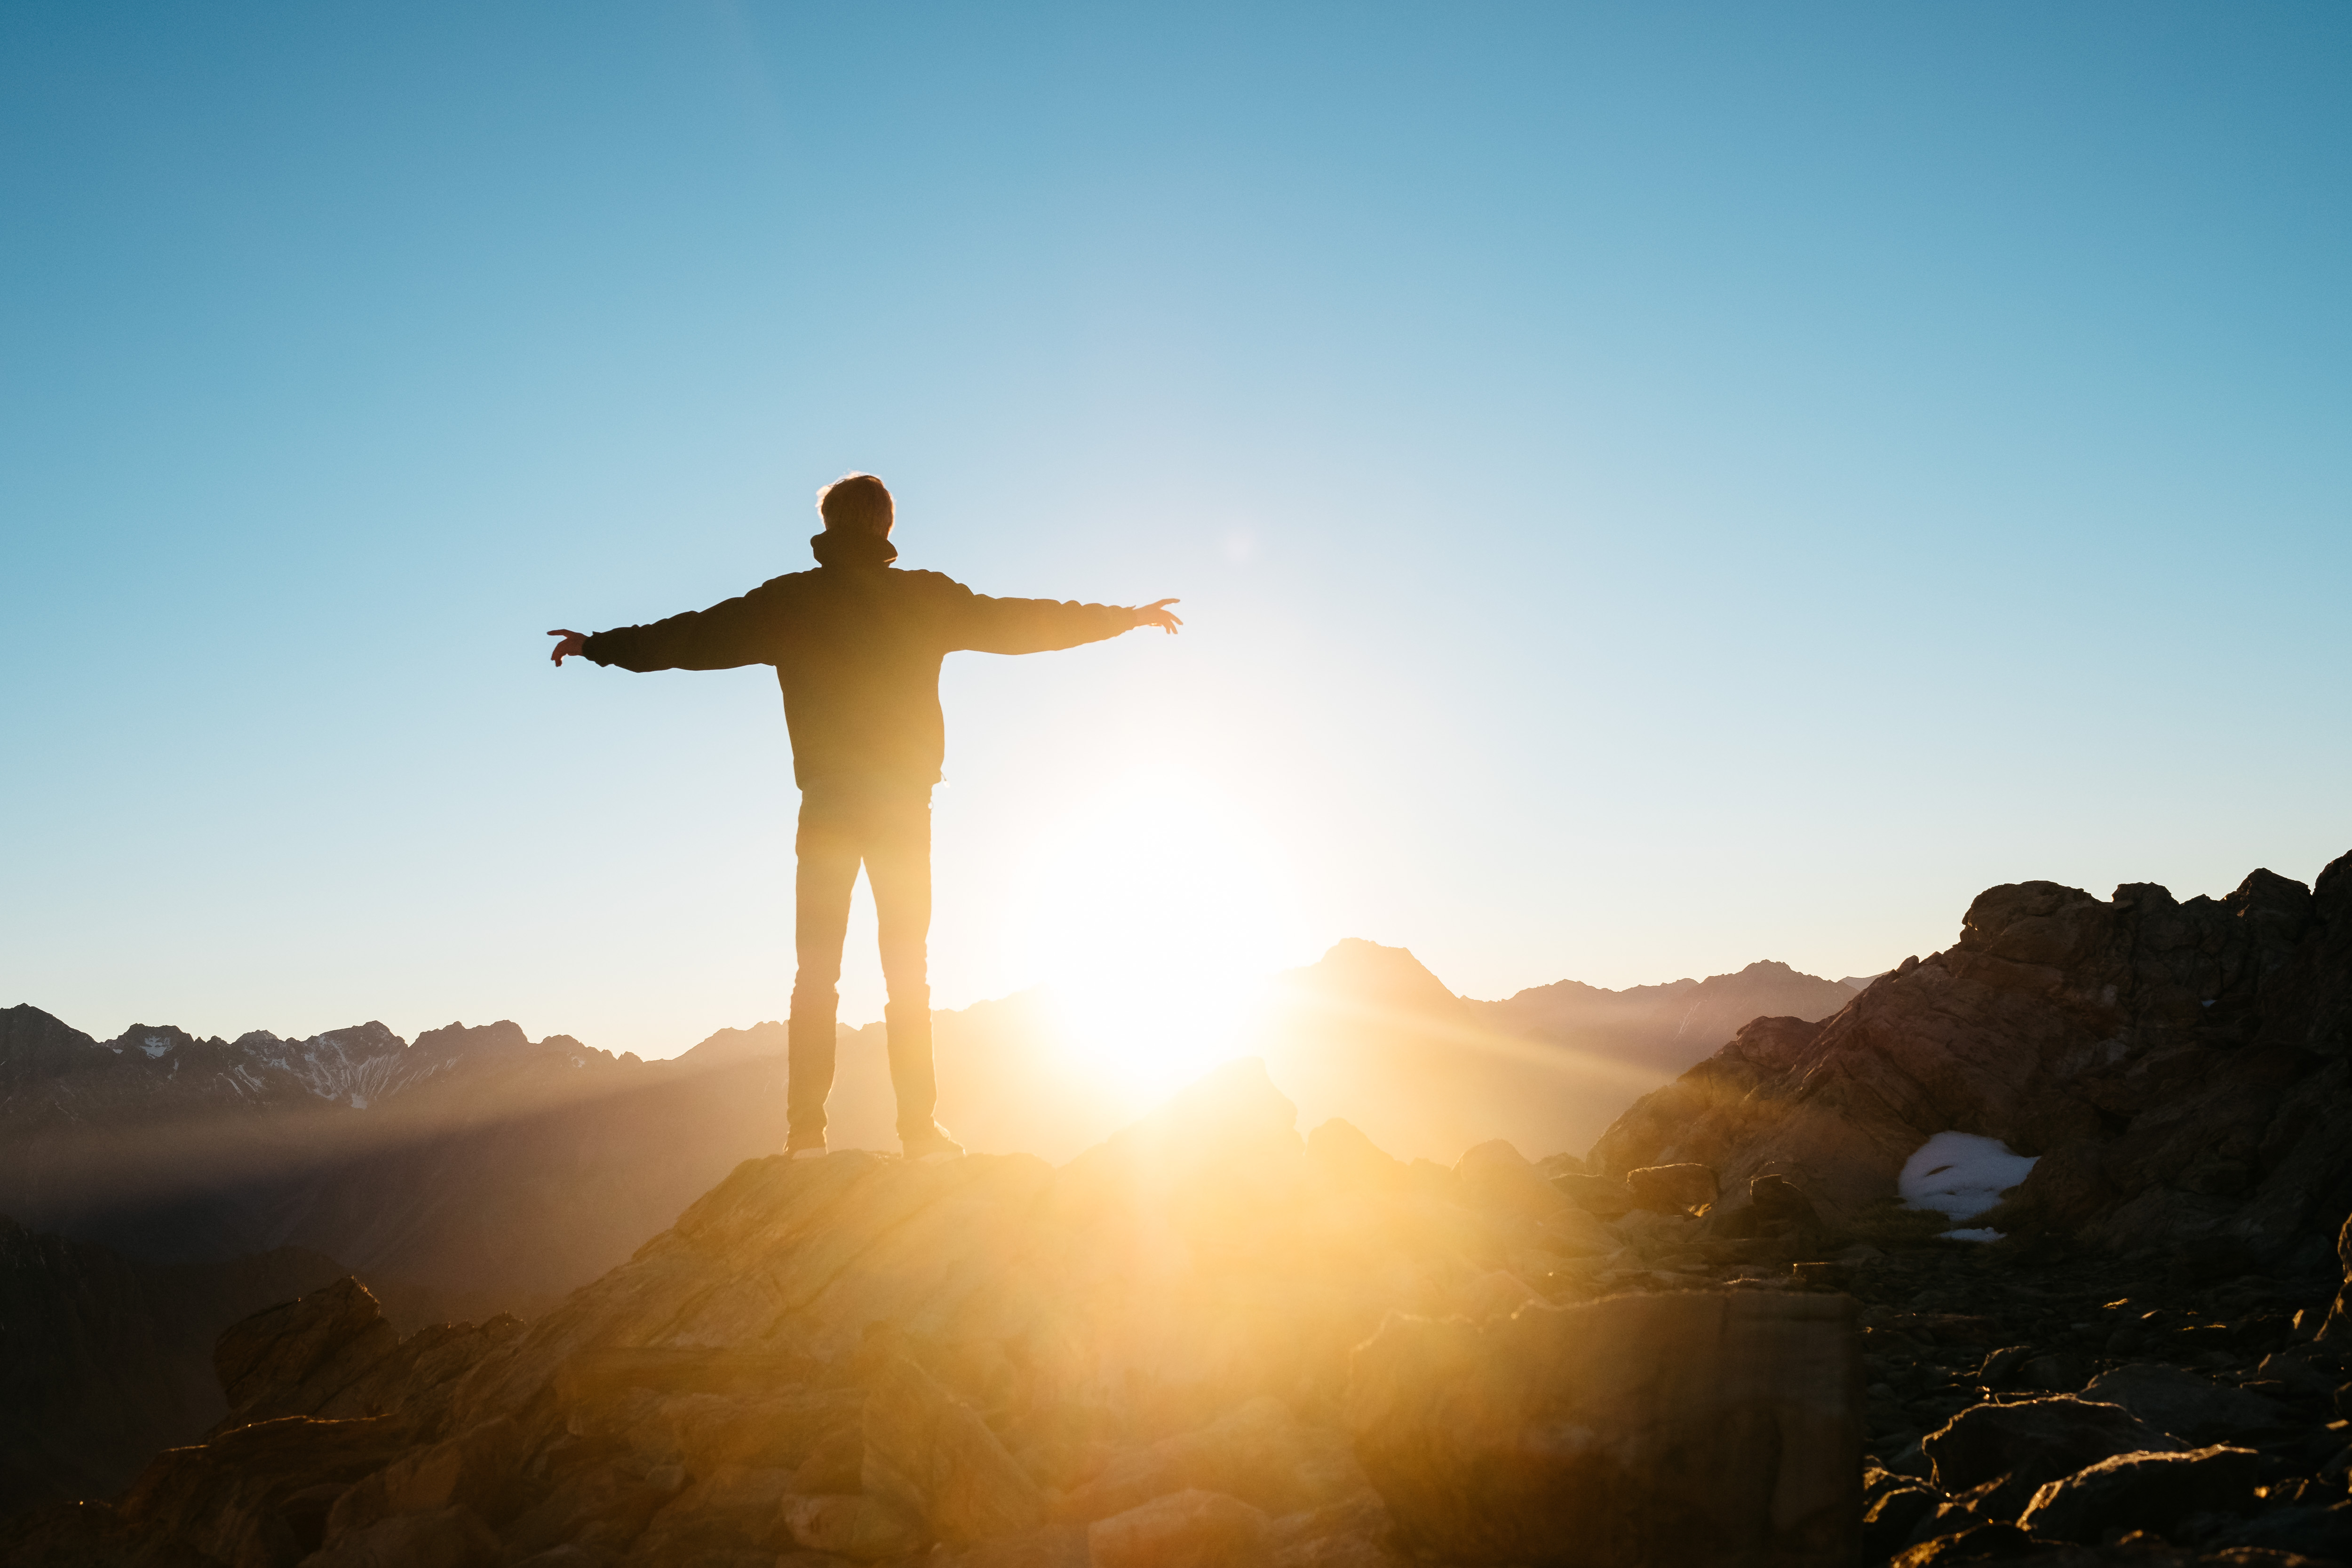
landscape, horizon, mountain, sun, sunrise, sunset, sunlight, morning, hill, dawn, atmospheric phenomenon